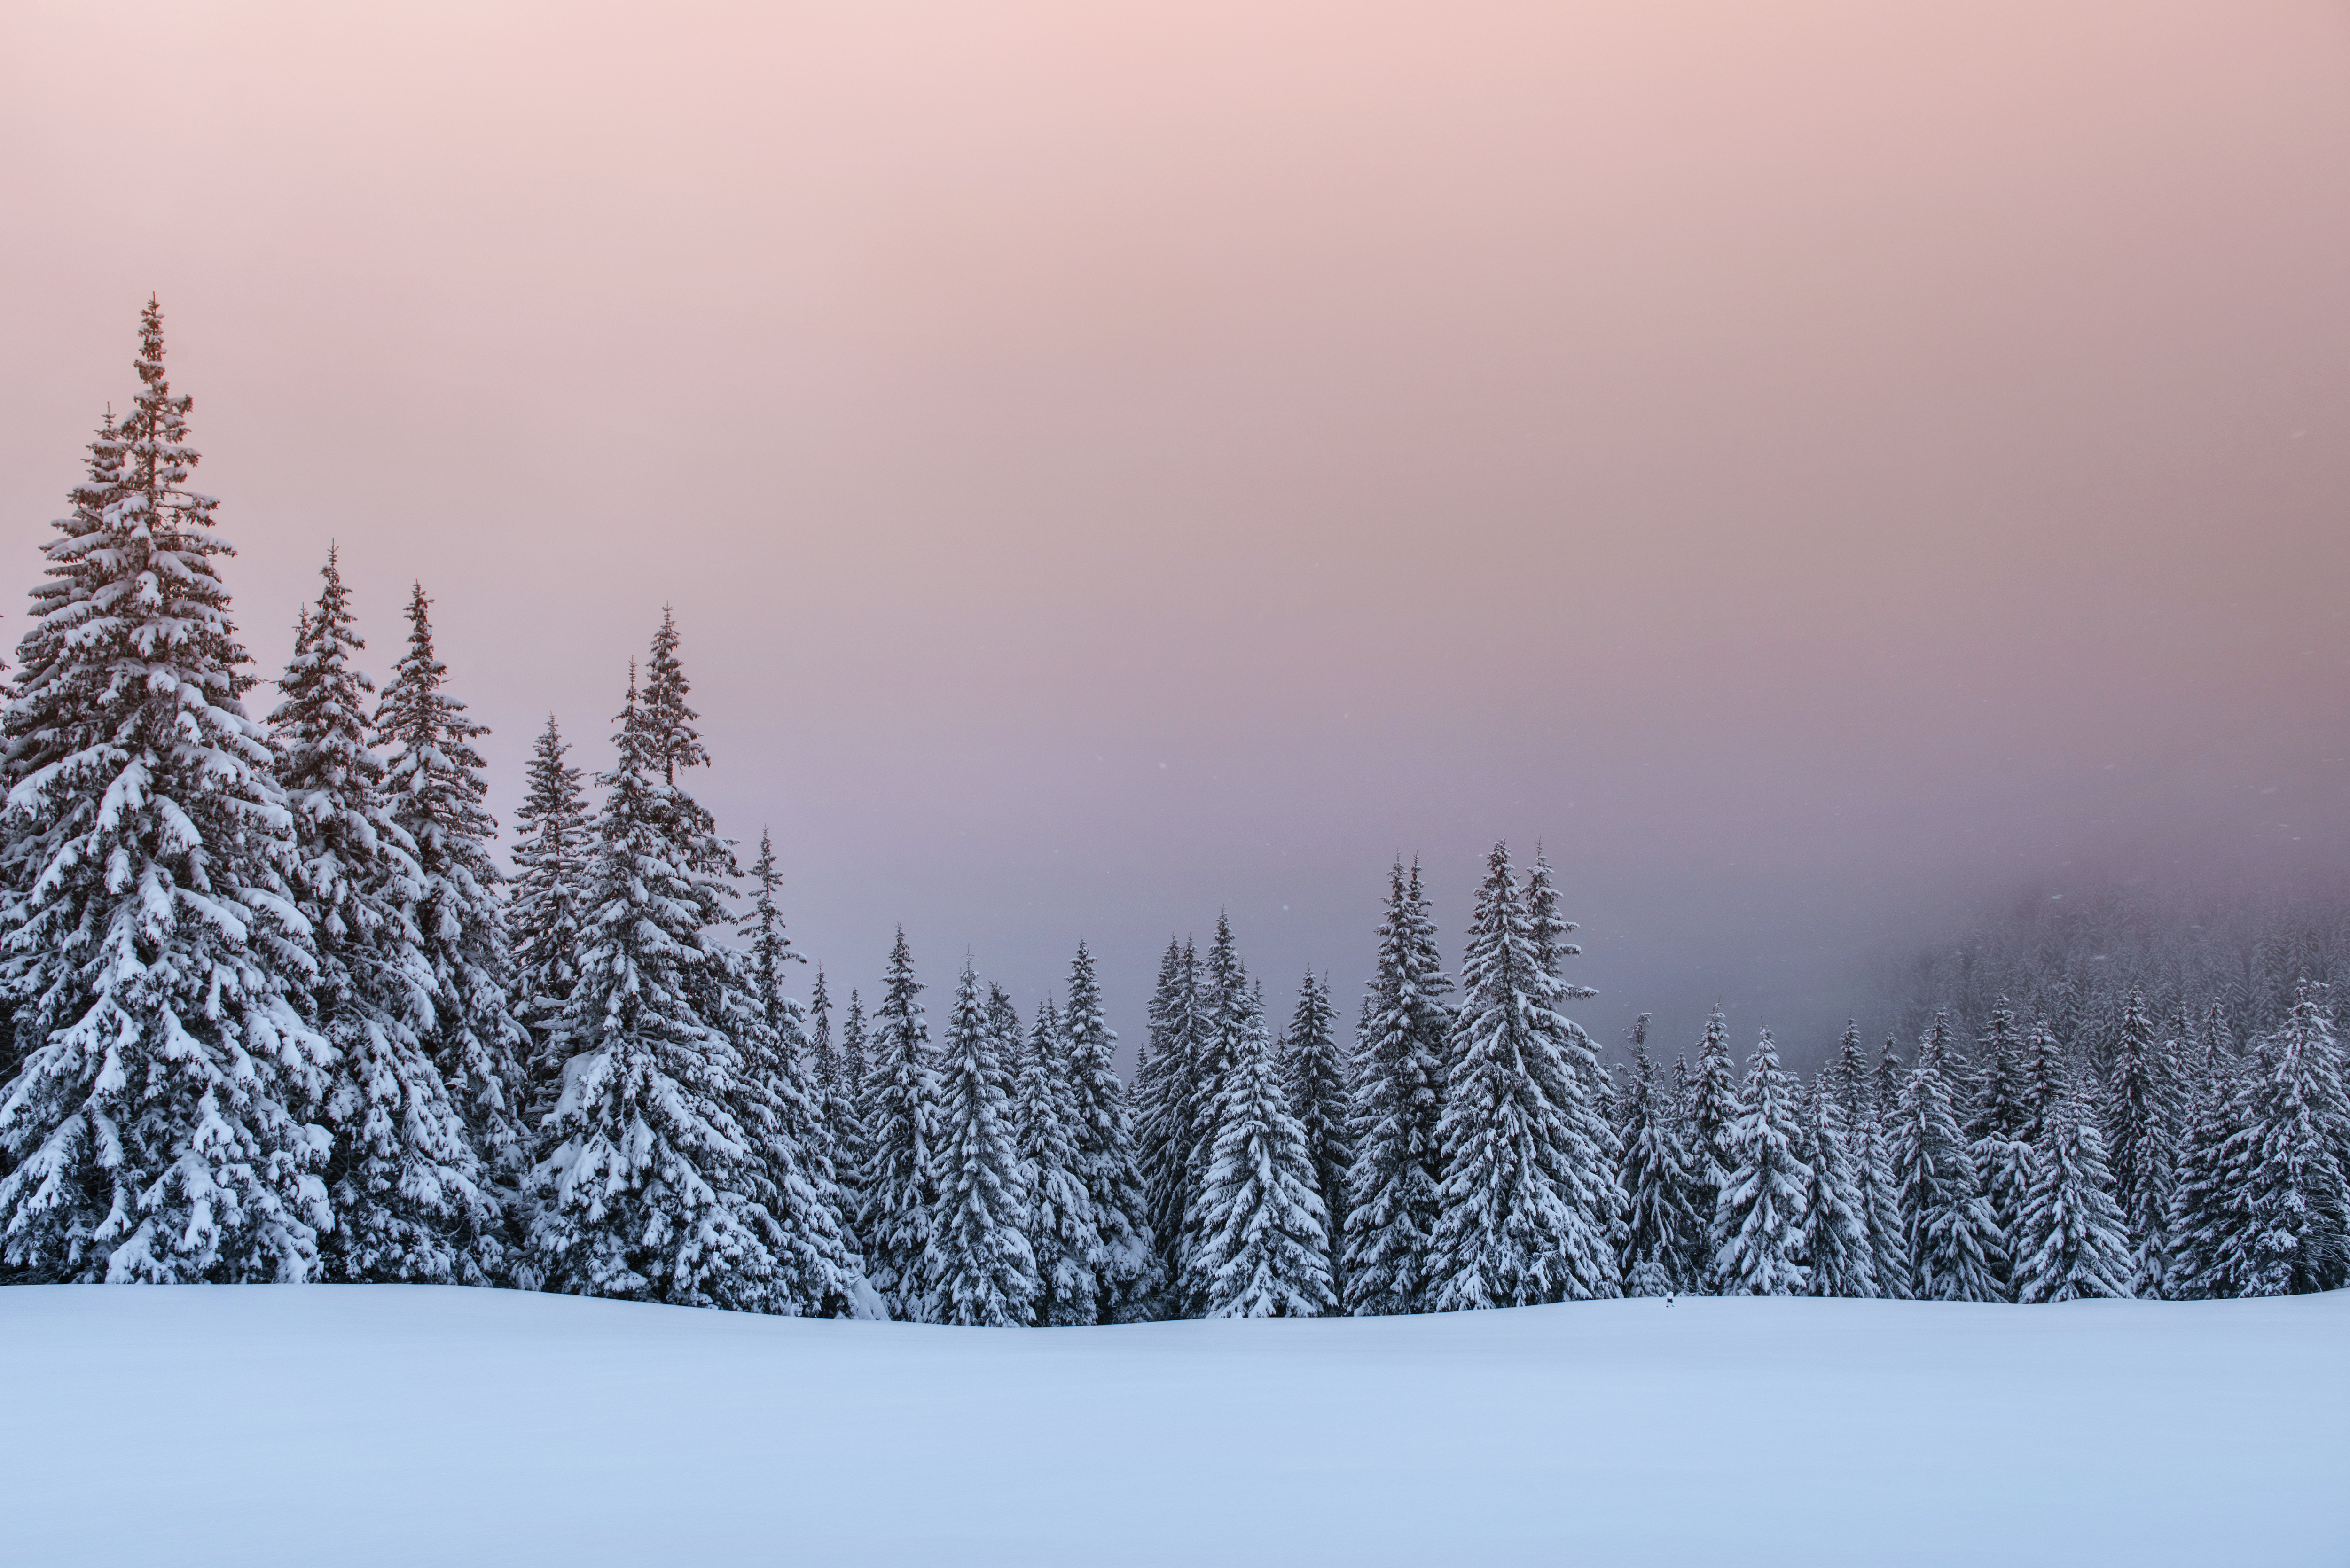
winter, landscape, scenery, sun, snowy, christmas, snow, tree, mountain, background, wonderland, forest, adventure, wood, finland, sky, stunning, travel, nature, wild, frozen, breathtaking, beautiful, xmas, amazing, beam, blue, celebration, cold, color, cover, fairytale, fantastic, fir, frost, hoar, hoarfrost, holiday, ice, journey, laplandia, outdoor, perfect, place, season, spruce, sunshine, vacation, vivid, wonderful, atmosphere, cloud, plant, natural landscape, larch, twig, slope, branch, sunlight, evergreen, freezing, geological phenomenon, horizon, hill, event, mountain range, spruce fir forest, hill station, evening, conifer, mist, trunk, massif, woodland, glacial landform, tropical and subtropical coniferous forests, dusk, monochrome photography, temperate coniferous forest, darkness, Northern hardwood forest, wildlife, tundra, dawn, pine, pine family, winter storm, sunset, sunrise, road, grass